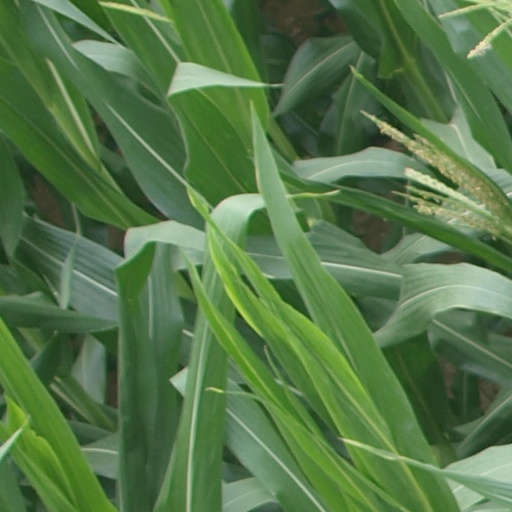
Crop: maize; corn